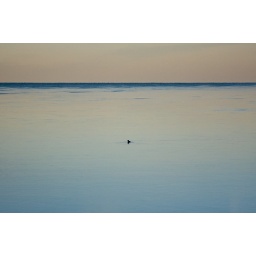
Crazy bird in freezing cold lake